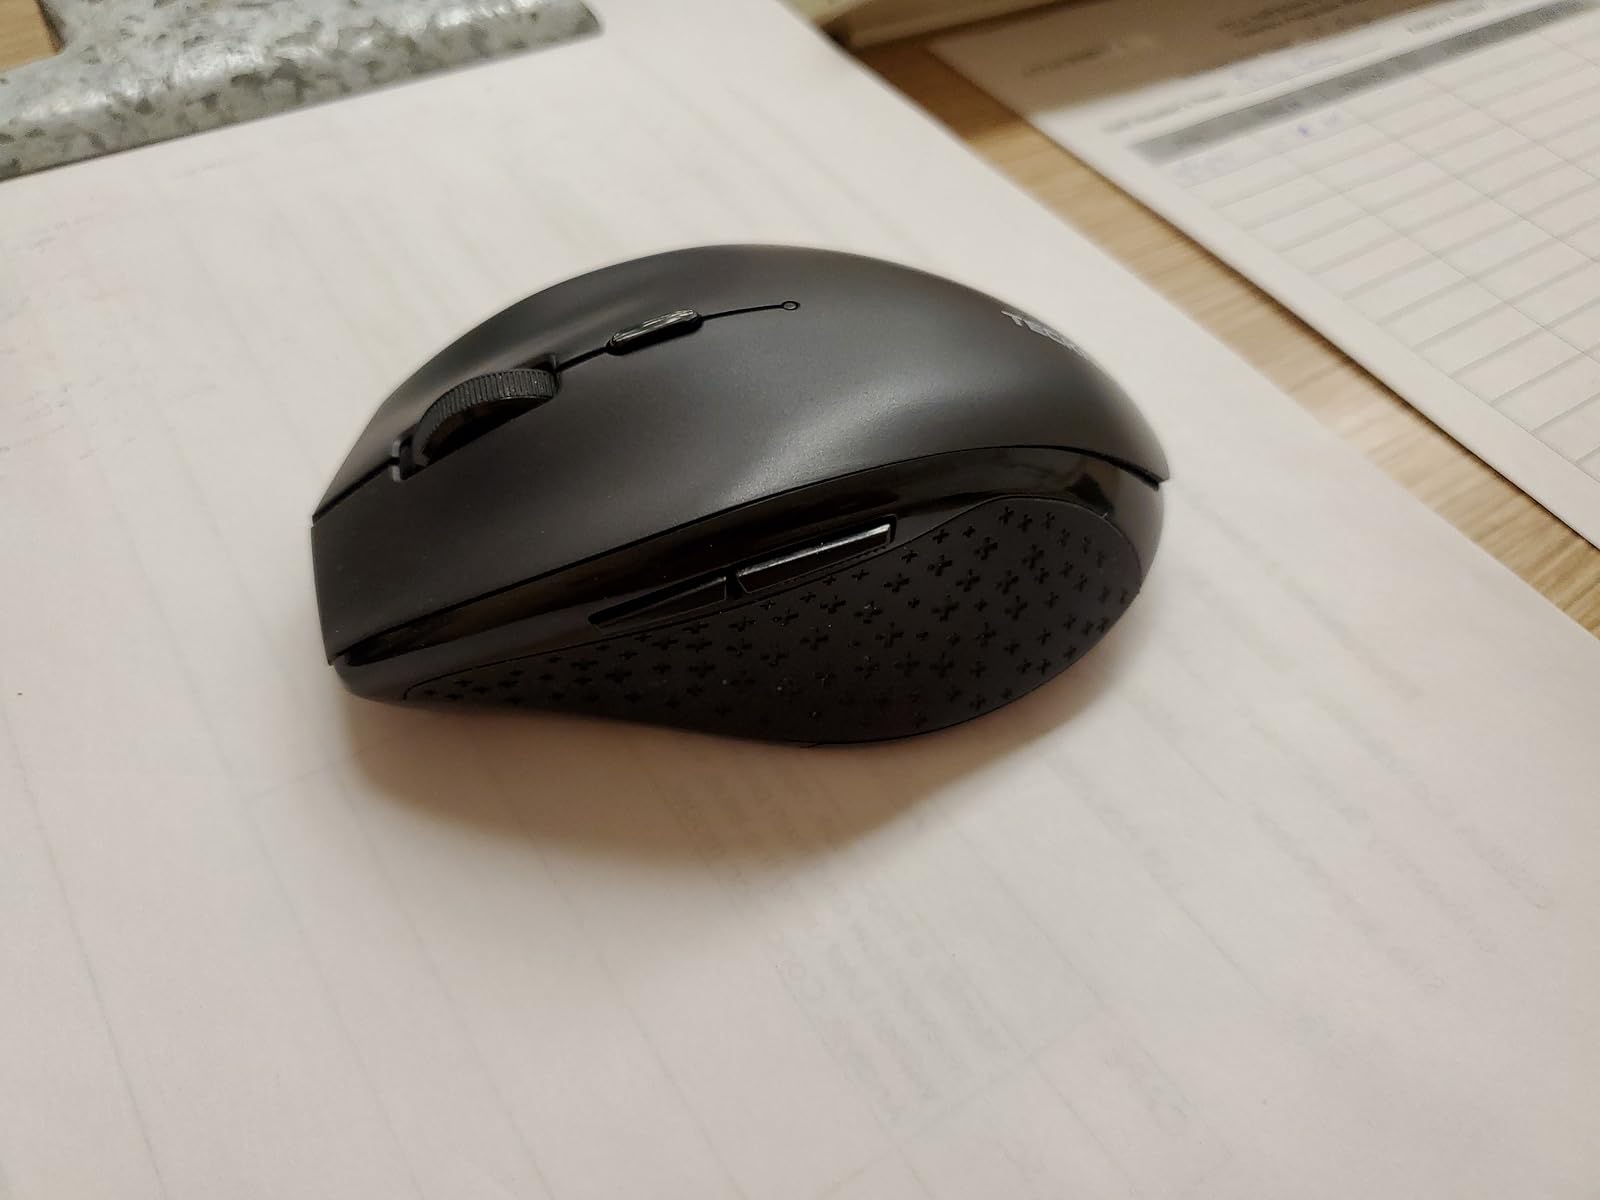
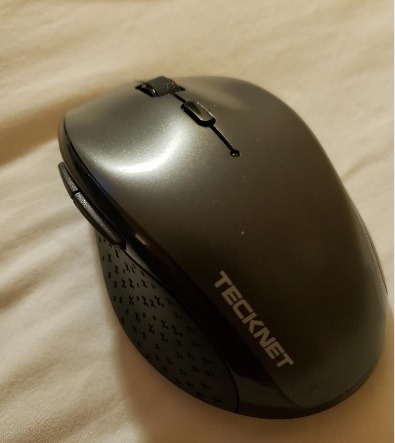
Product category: mouse
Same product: yes